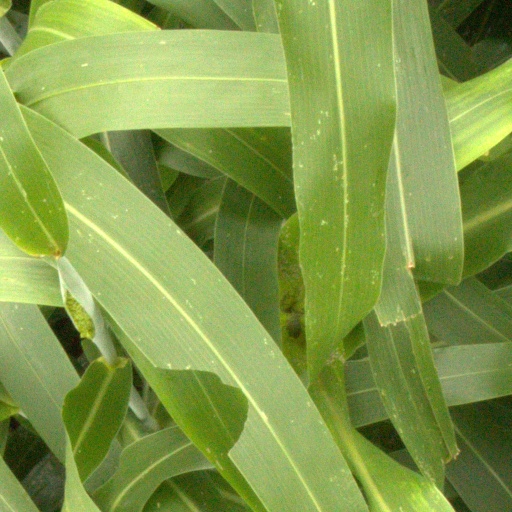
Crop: sorghum